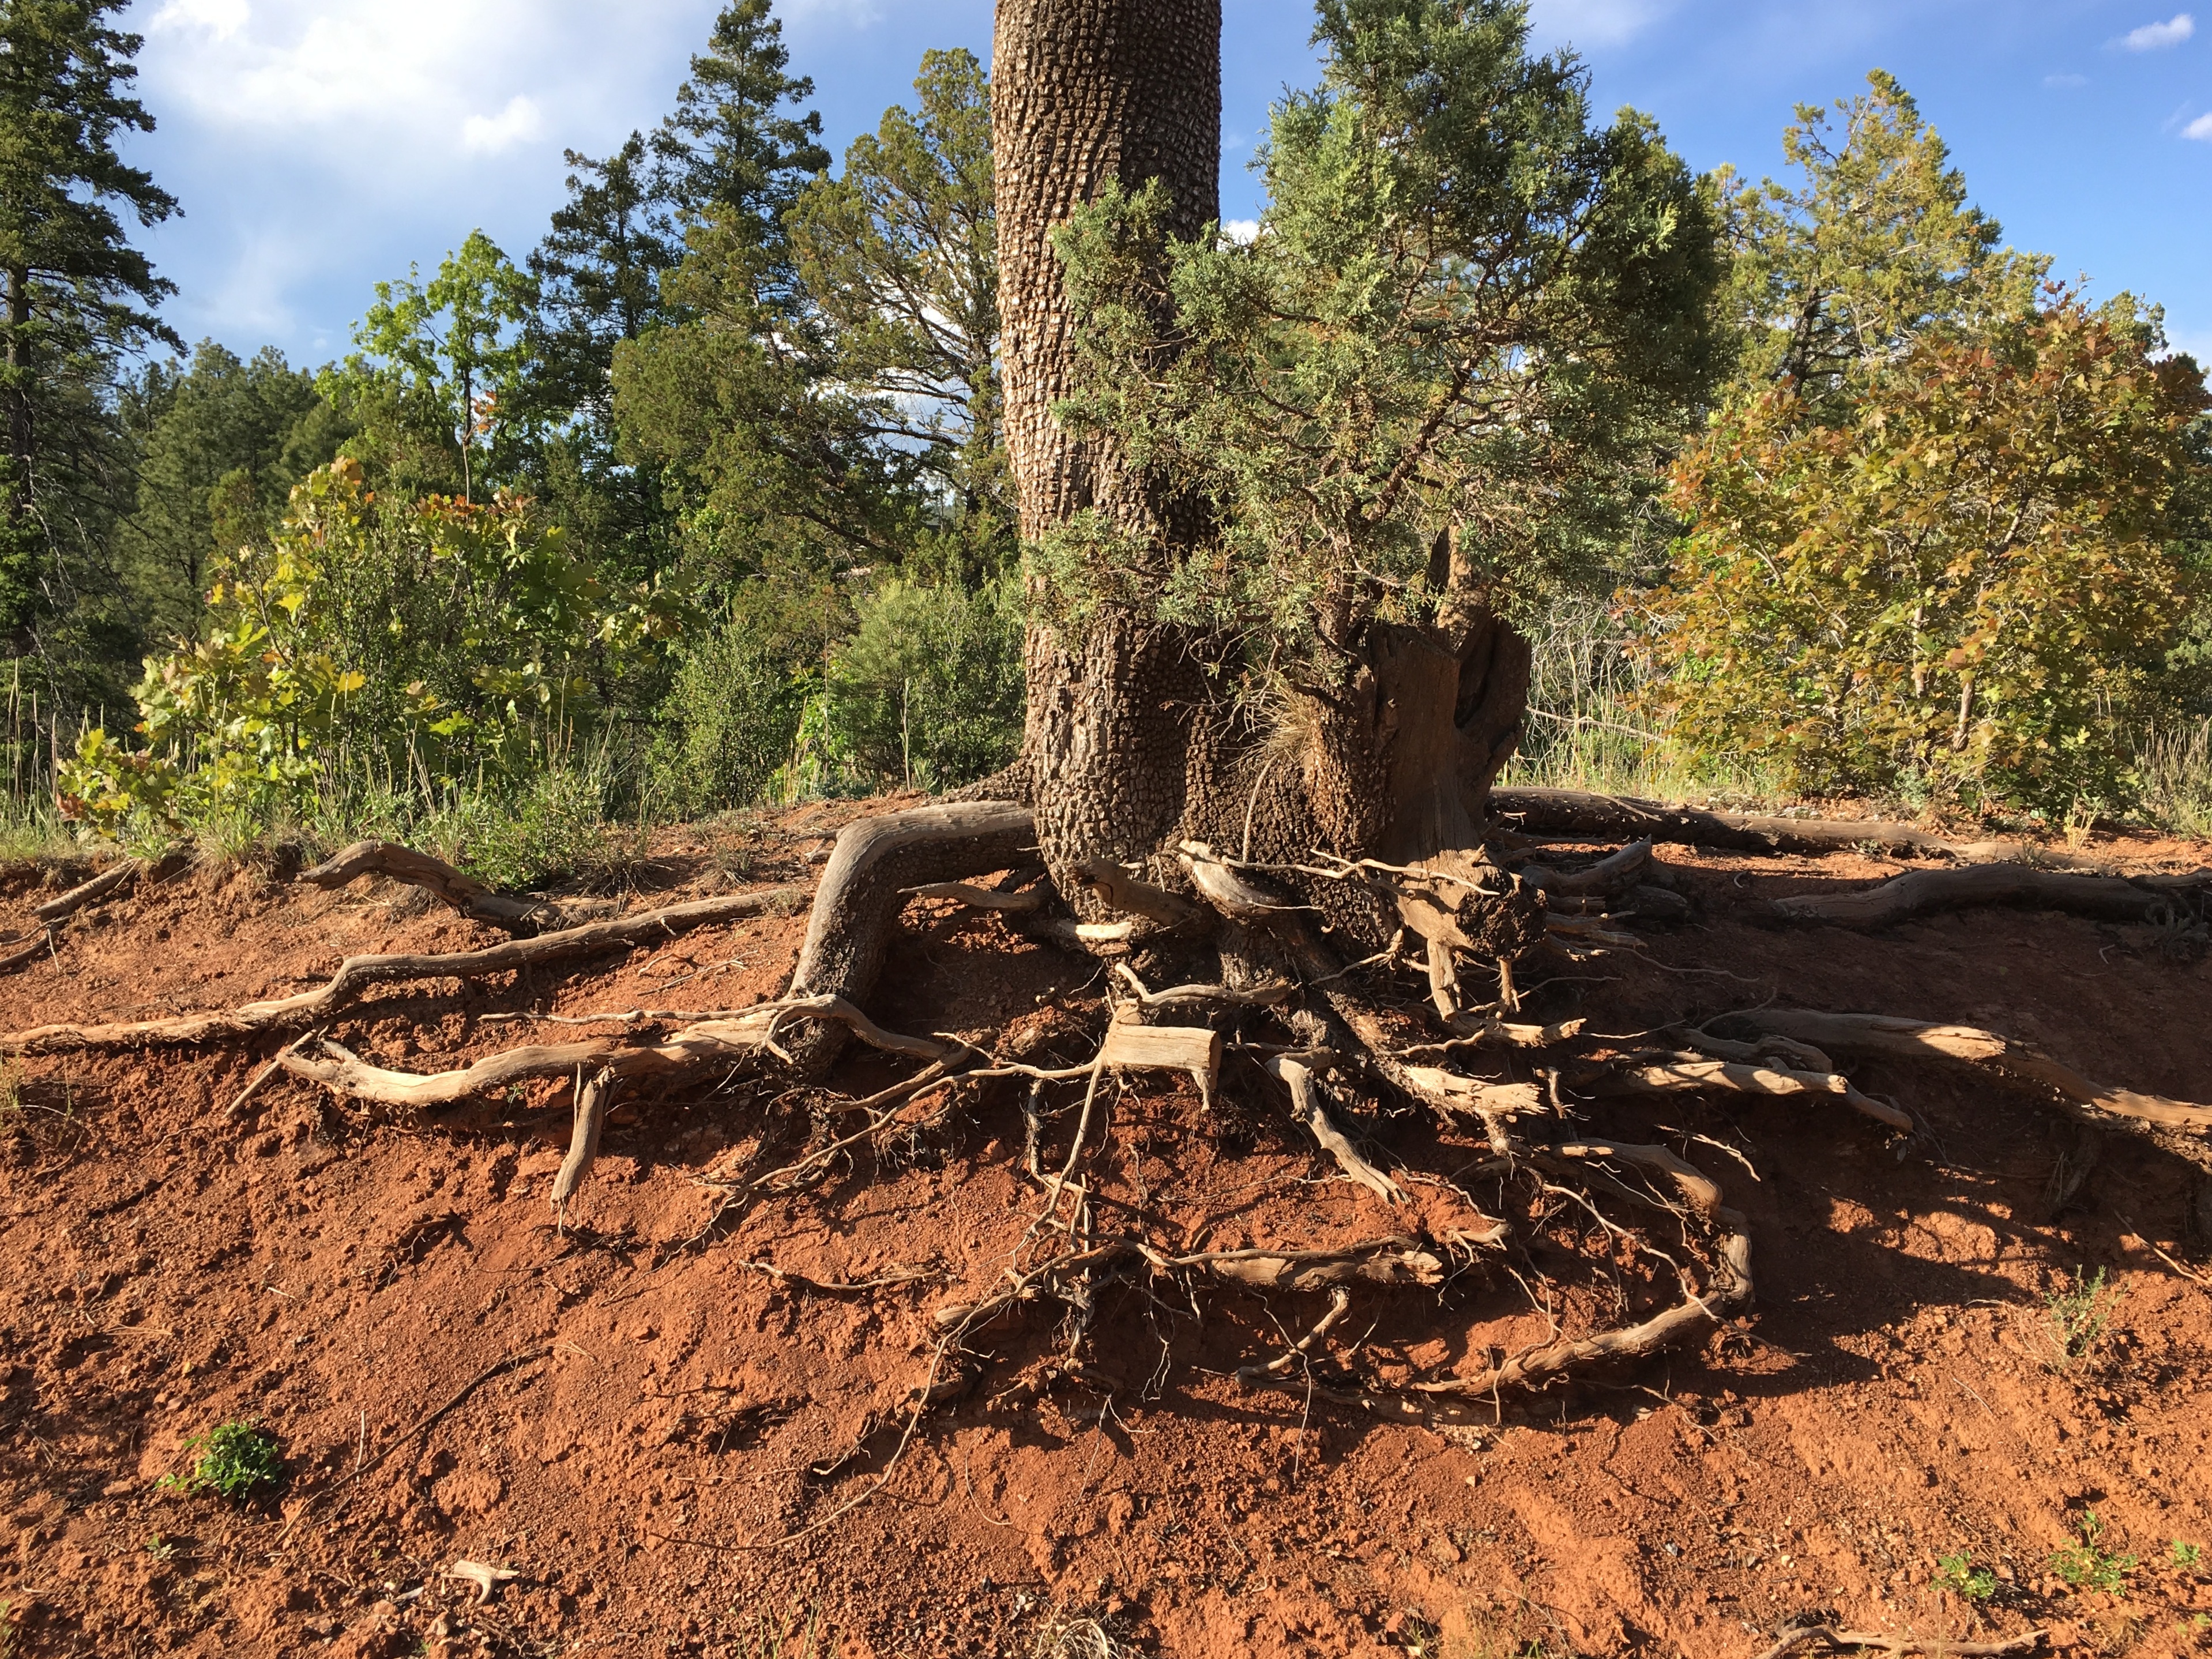
tree, forest, wilderness, plant, trail, soil, woodland, ecosystem, biome, natural environment, woody plant